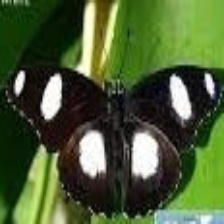
Species: DANAID EGGFLY
Butterfly family (ImageNet category): monarch